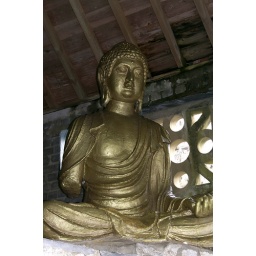
He sits in splendour in his own wooden building at Port Meirion